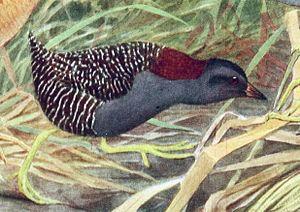
Le Râle noir est une espèce d'oiseau de la famille des Rallidae. On le rencontre en divers points d’Amérique du Nord et de la région Pacifique d’Amérique du Sud, généralement dans des marécages d’eaux salés près des côtes mais également dans certains marais d’eau douce. Il est disparu ou menacé à plusieurs endroits du fait de la disparition de son habitat. La population la plus importante se trouve en Floride et en Californie.